James B. Garvin

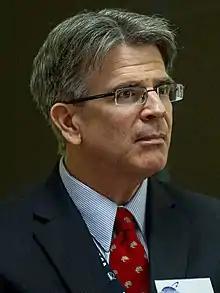
Jim Garvin in 2013

James B. Garvin served as NASA's Chief Scientist from October 2004 to September 2005 and is known for his foundational work in NASA's Mars explorational programs.